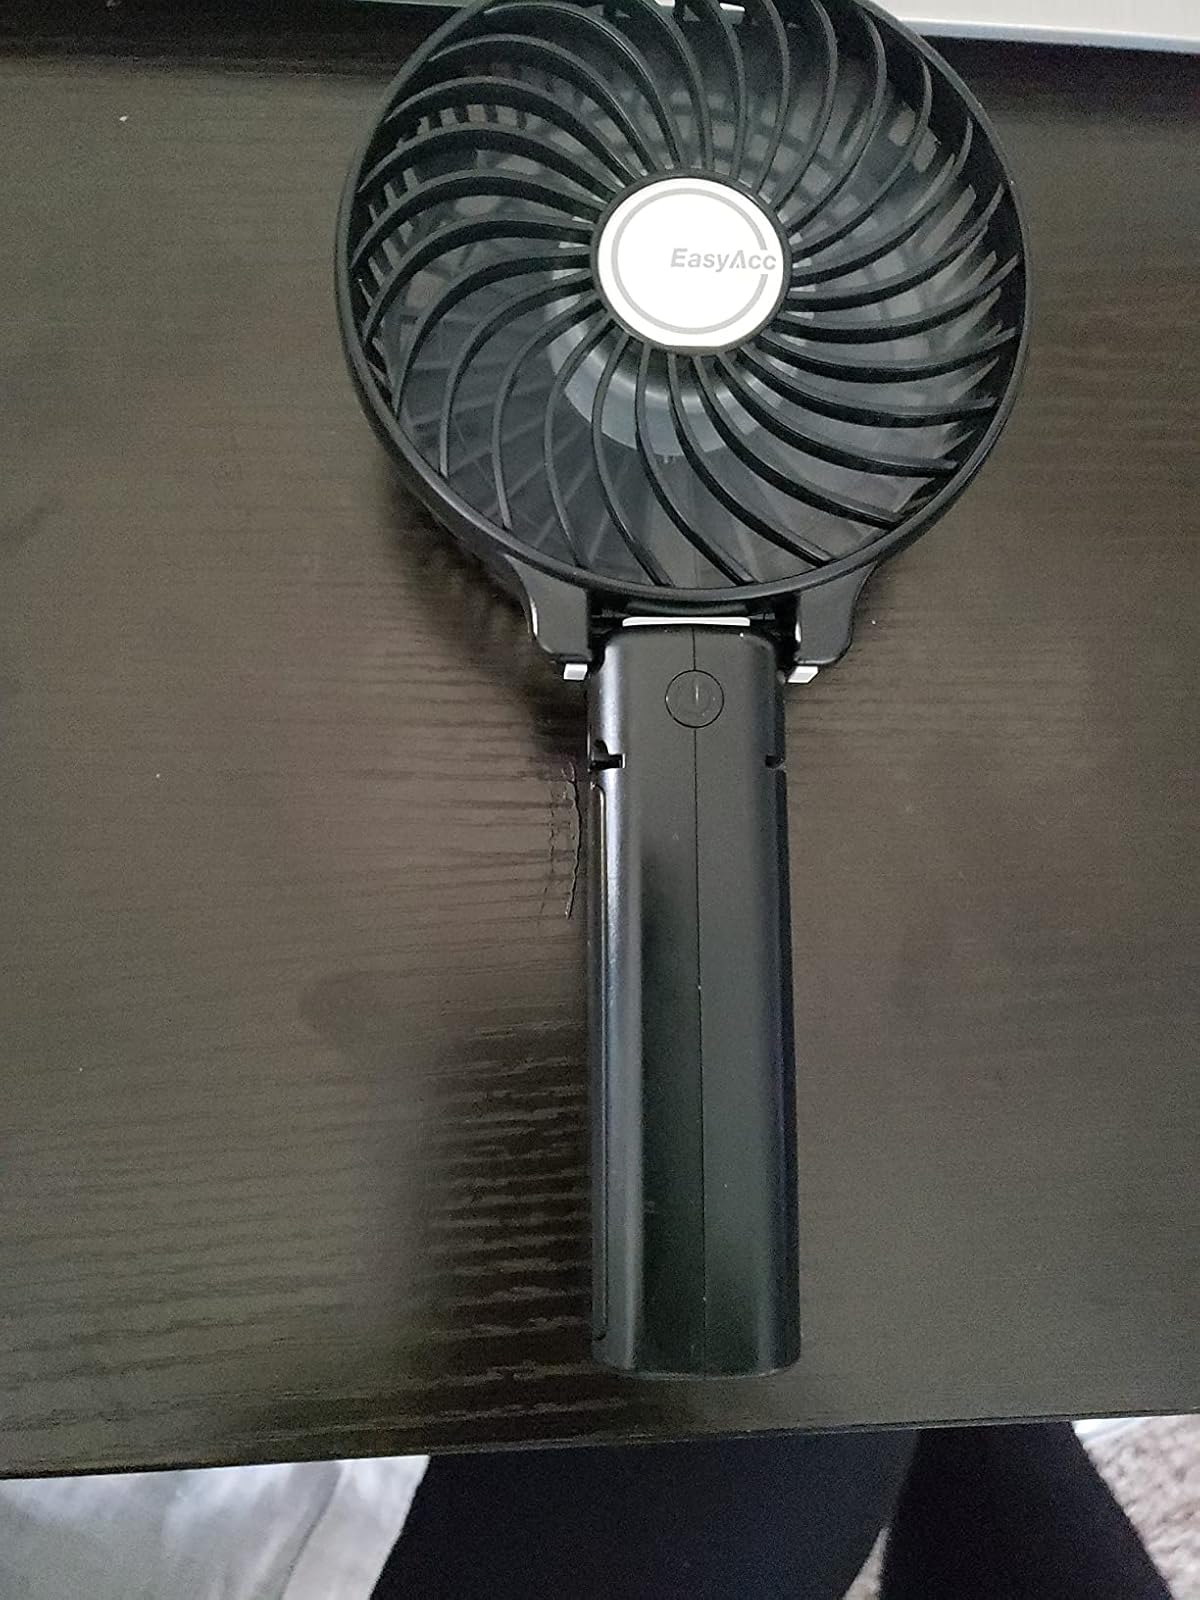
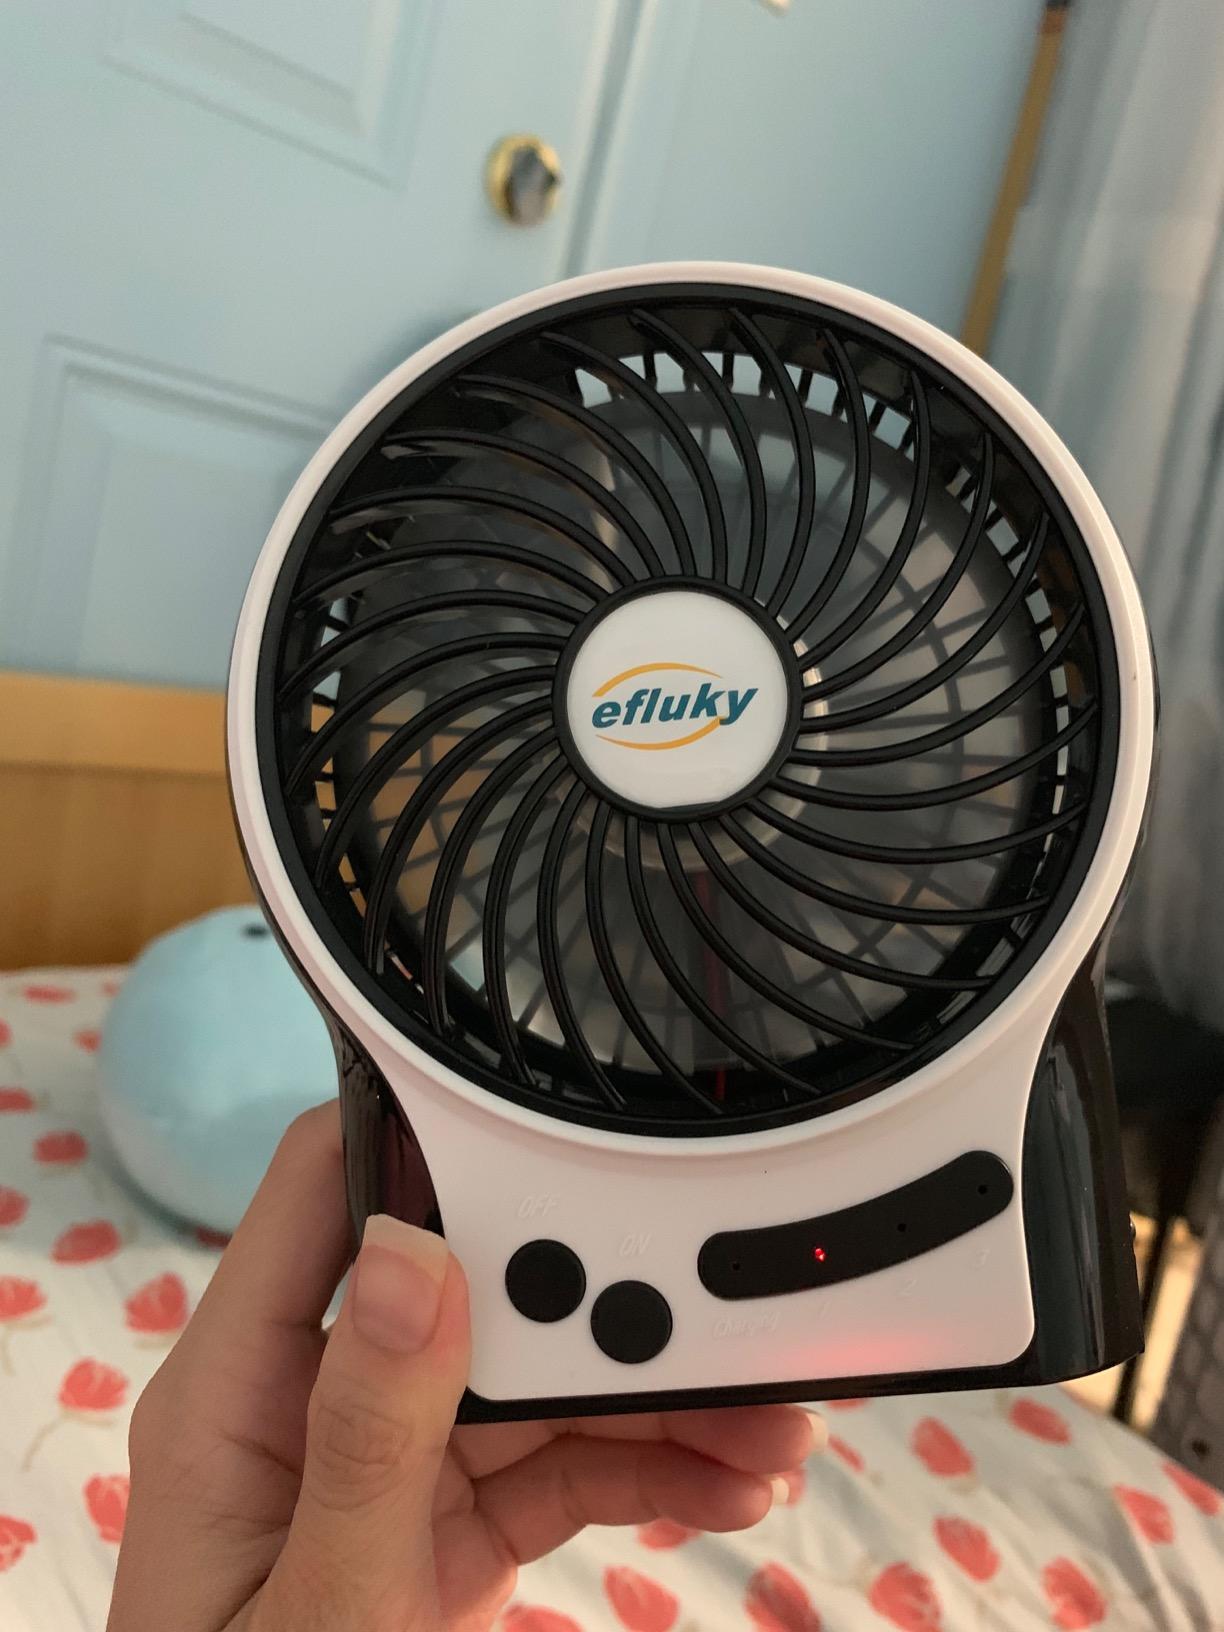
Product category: fan
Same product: no